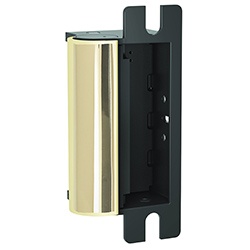
1006-F-605-LBSM
Brand: HES
Fail Safe, Universal 12/24VDC Electric Strike, Body Only, Latchbolt Strike Monitor, Bright Brass
Category: Hardware > Building Materials > Door Hardware > Door Strikes